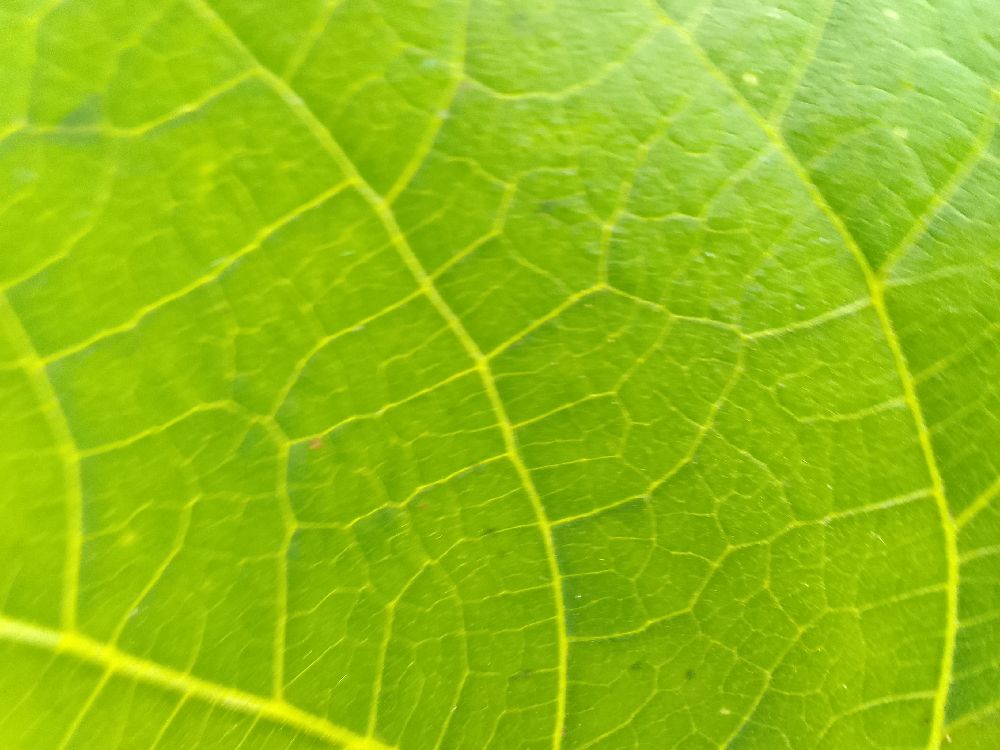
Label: healthy